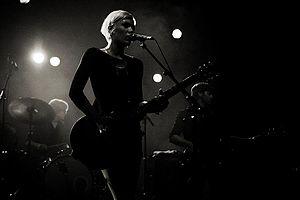
Trixie Whitley, née le 24 juin 1987 à Gand en Belgique, est une chanteuse de nationalité américaine et belge.